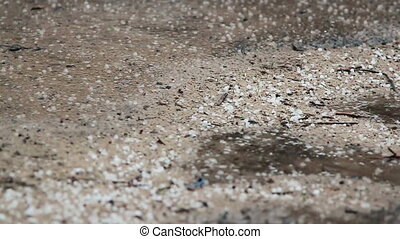
Label: cardboard